Harry Groener

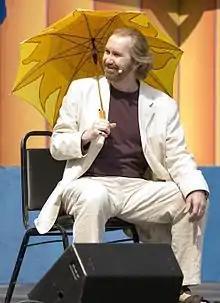
Groener, September 2006

Harry Groener (born September 10, 1951) is an American actor and dancer, perhaps best known for playing Mayor Wilkins in "Buffy the Vampire Slayer" (seasons 3, 4 and 7).